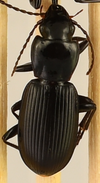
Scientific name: Pterostichus protractus
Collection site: Rocky Mountains NEON (RMNP), plot RMNP_016